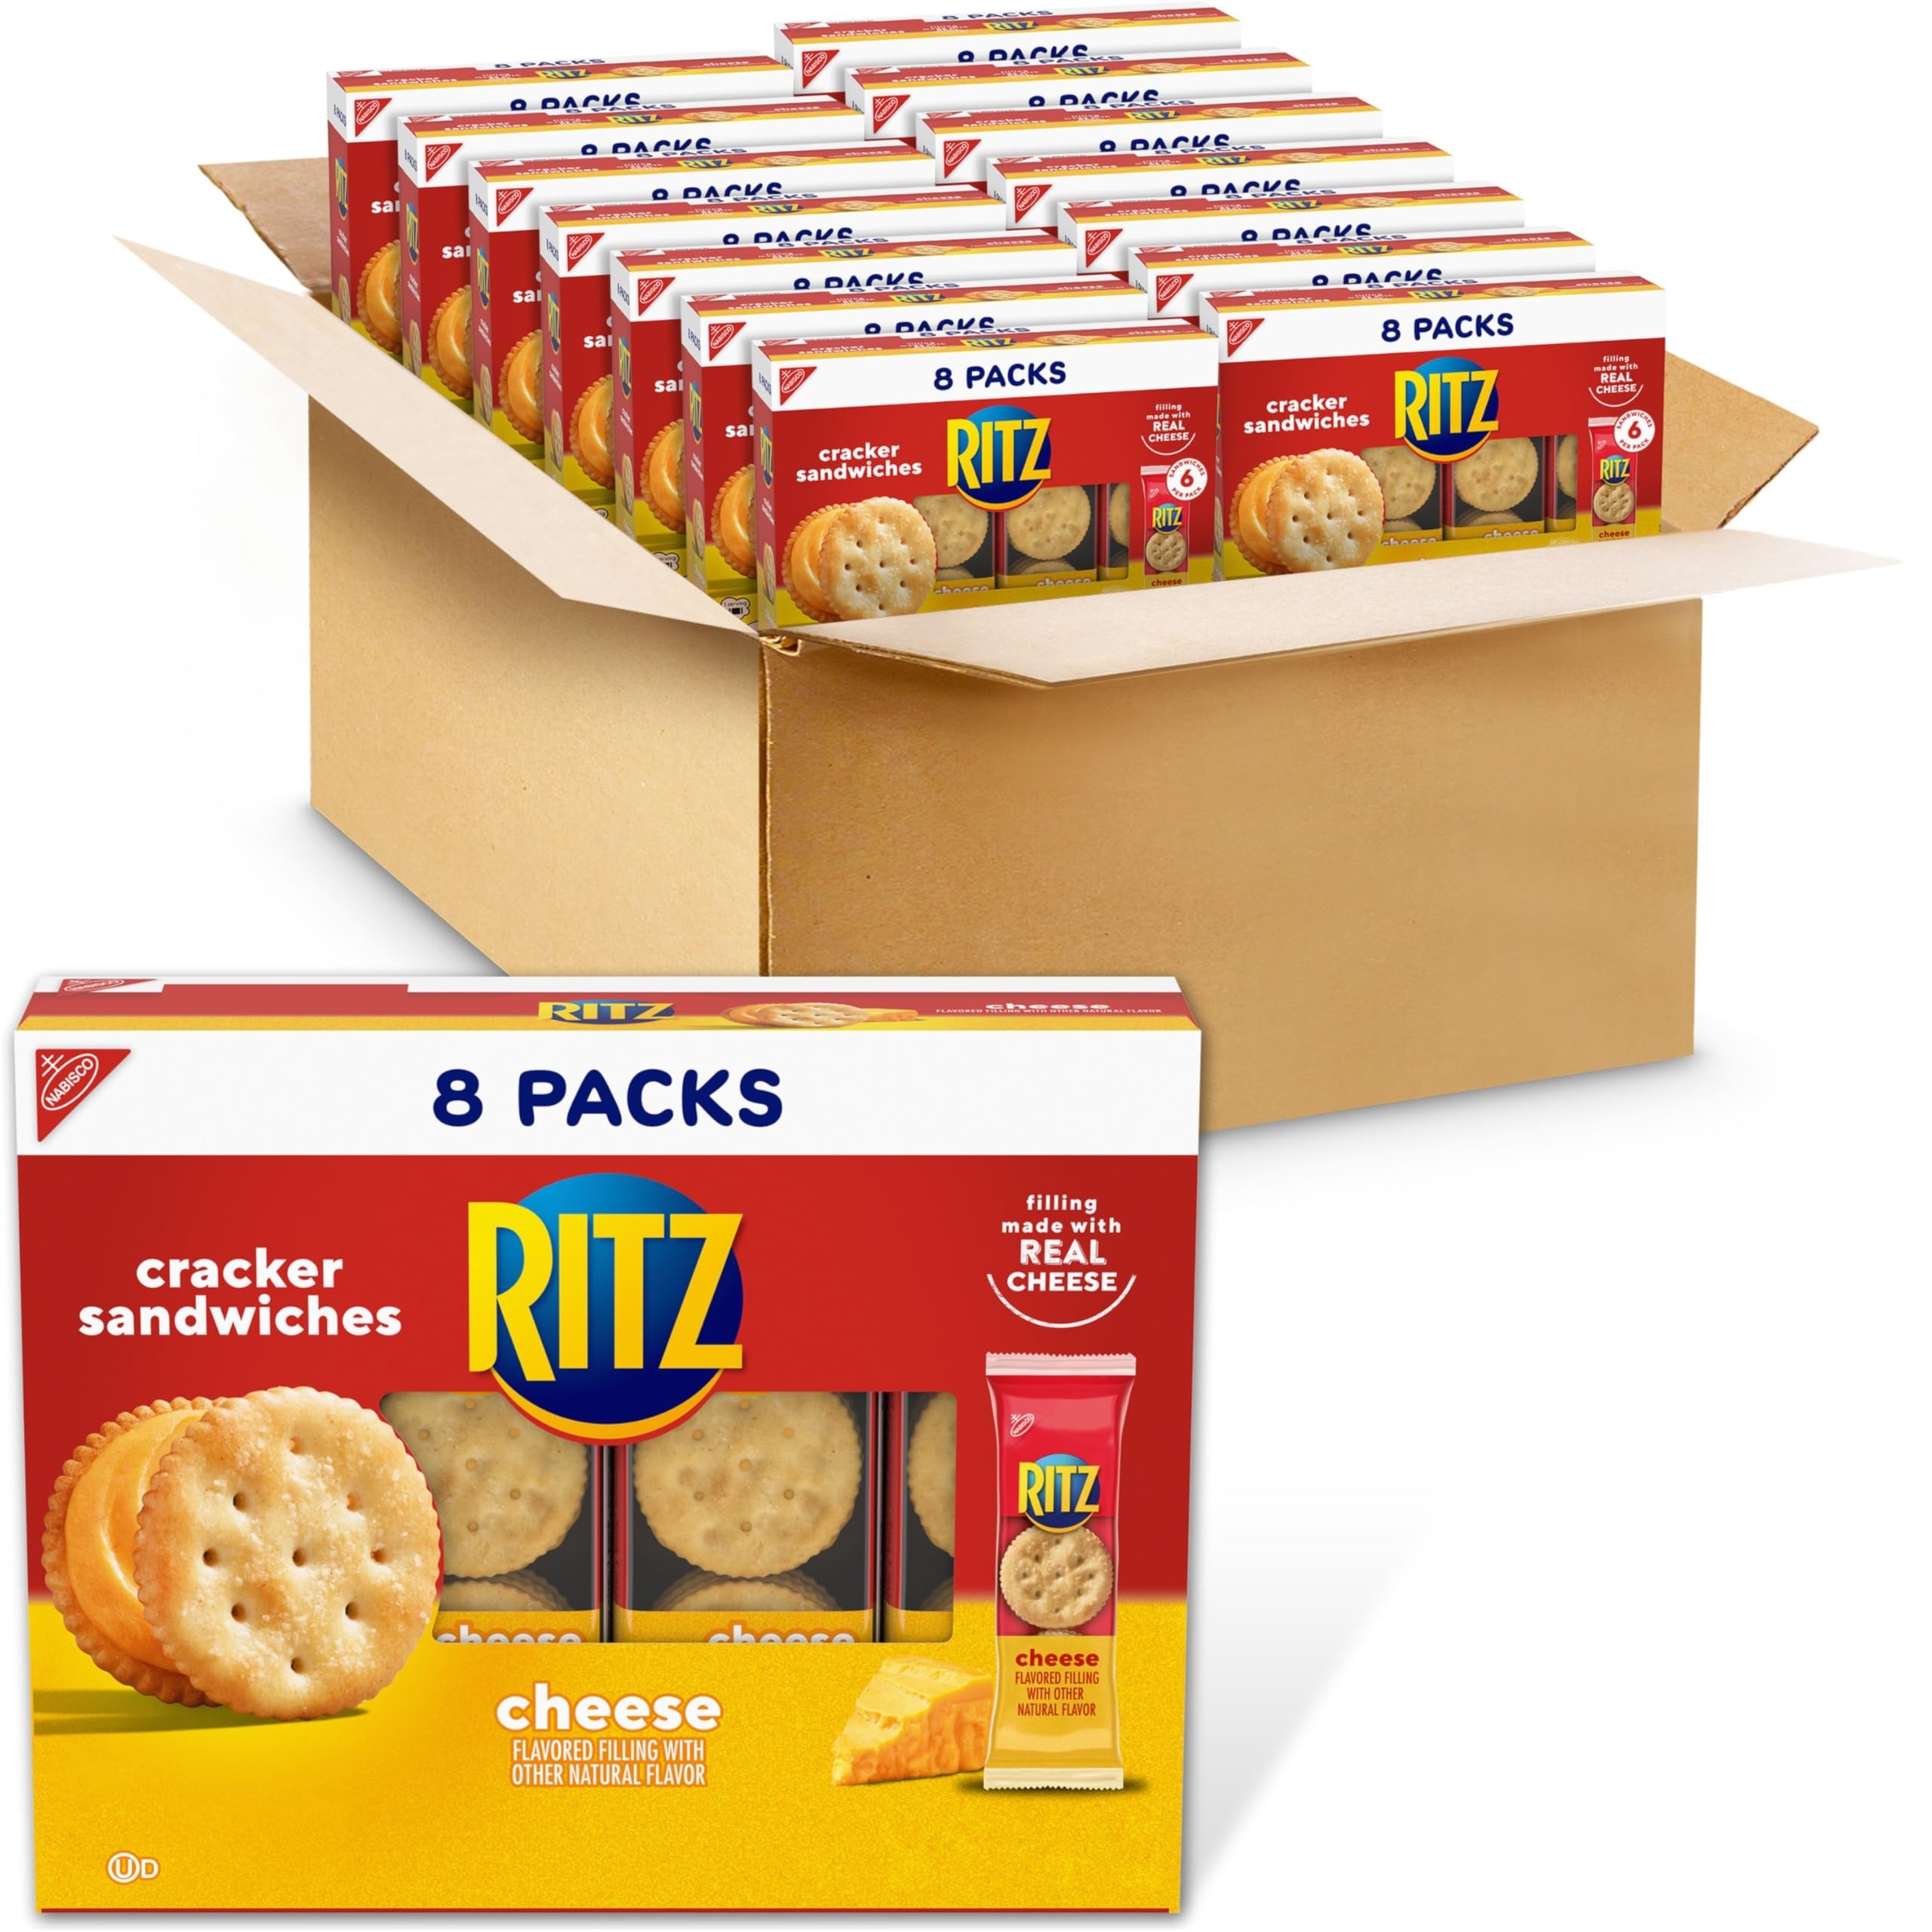
Item Name: RITZ Cheese Sandwich Crackers, Lunch Snacks, 112 Snack Packs (14 Boxes, 6 Crackers Per Pack)
Bullet Point 1: Fourteen boxes of eight snack packs, 112 total snack packs of RITZ Cheese Sandwich Crackers, 6 crackers per pack (packaging may vary)
Bullet Point 2: Cracker sandwich features smooth, creamy cheese between two crisp RITZ snack crackers
Bullet Point 3: Filling made with real cheese, Kosher
Bullet Point 4: Portable, on the go travel snack packs for home, work or school
Bullet Point 5: Individual bulk snack packs keep RITZ cheese crackers fresh and are great for vending machines and food pantries
Value: 151.2
Unit: Ounce

Price: 7